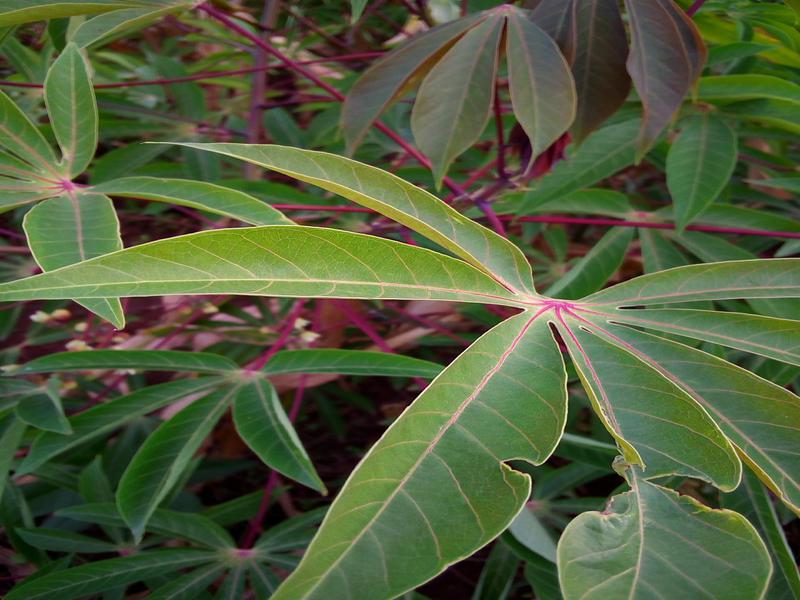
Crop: cassava
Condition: healthy